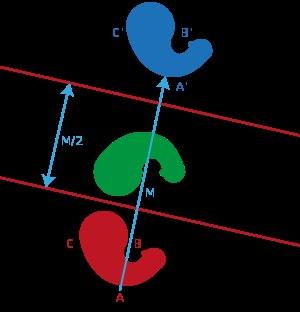
En mathématiques, la géométrie des transformations correspond à l'étude géométrique centrée sur les groupes de transformations géométriques et à leurs propriétés, indépendamment des figures, considérées invariantes. Elle s'oppose de façon claire à la géométrie euclidienne, qui se concentre sur la construction géométrique.